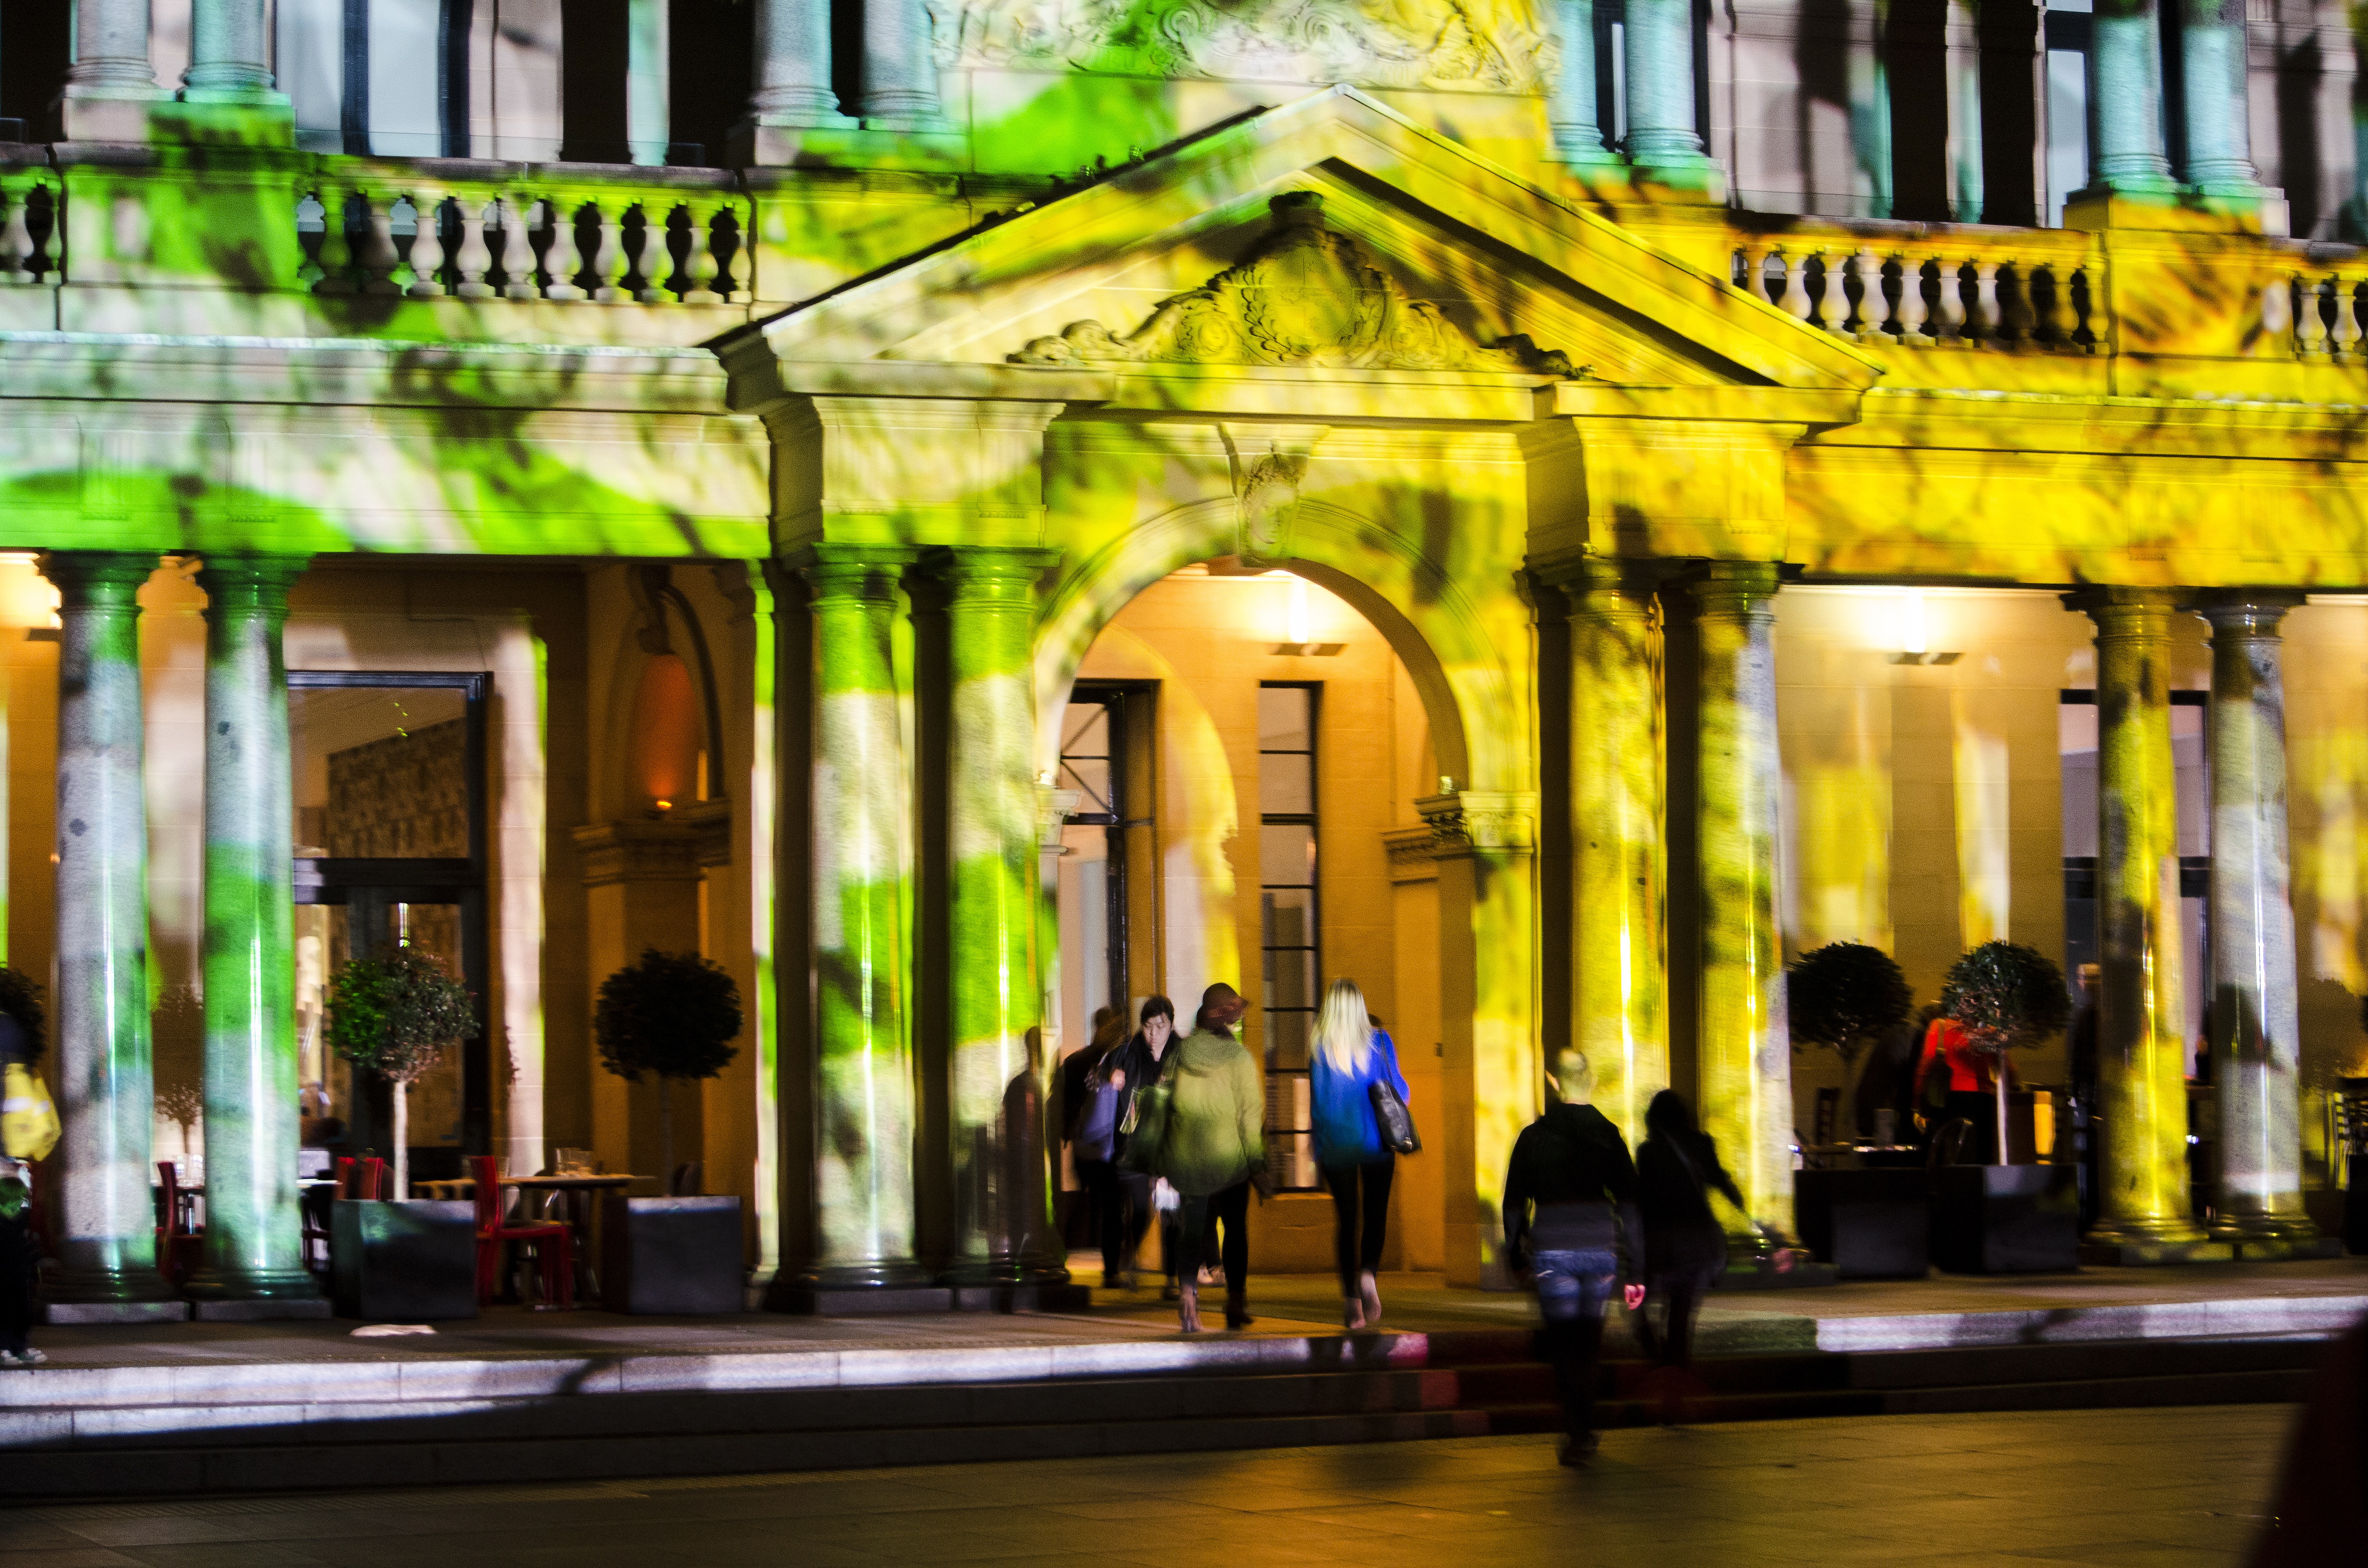
light, architecture, structure, building, restaurant, bar, pattern, exterior, colorful